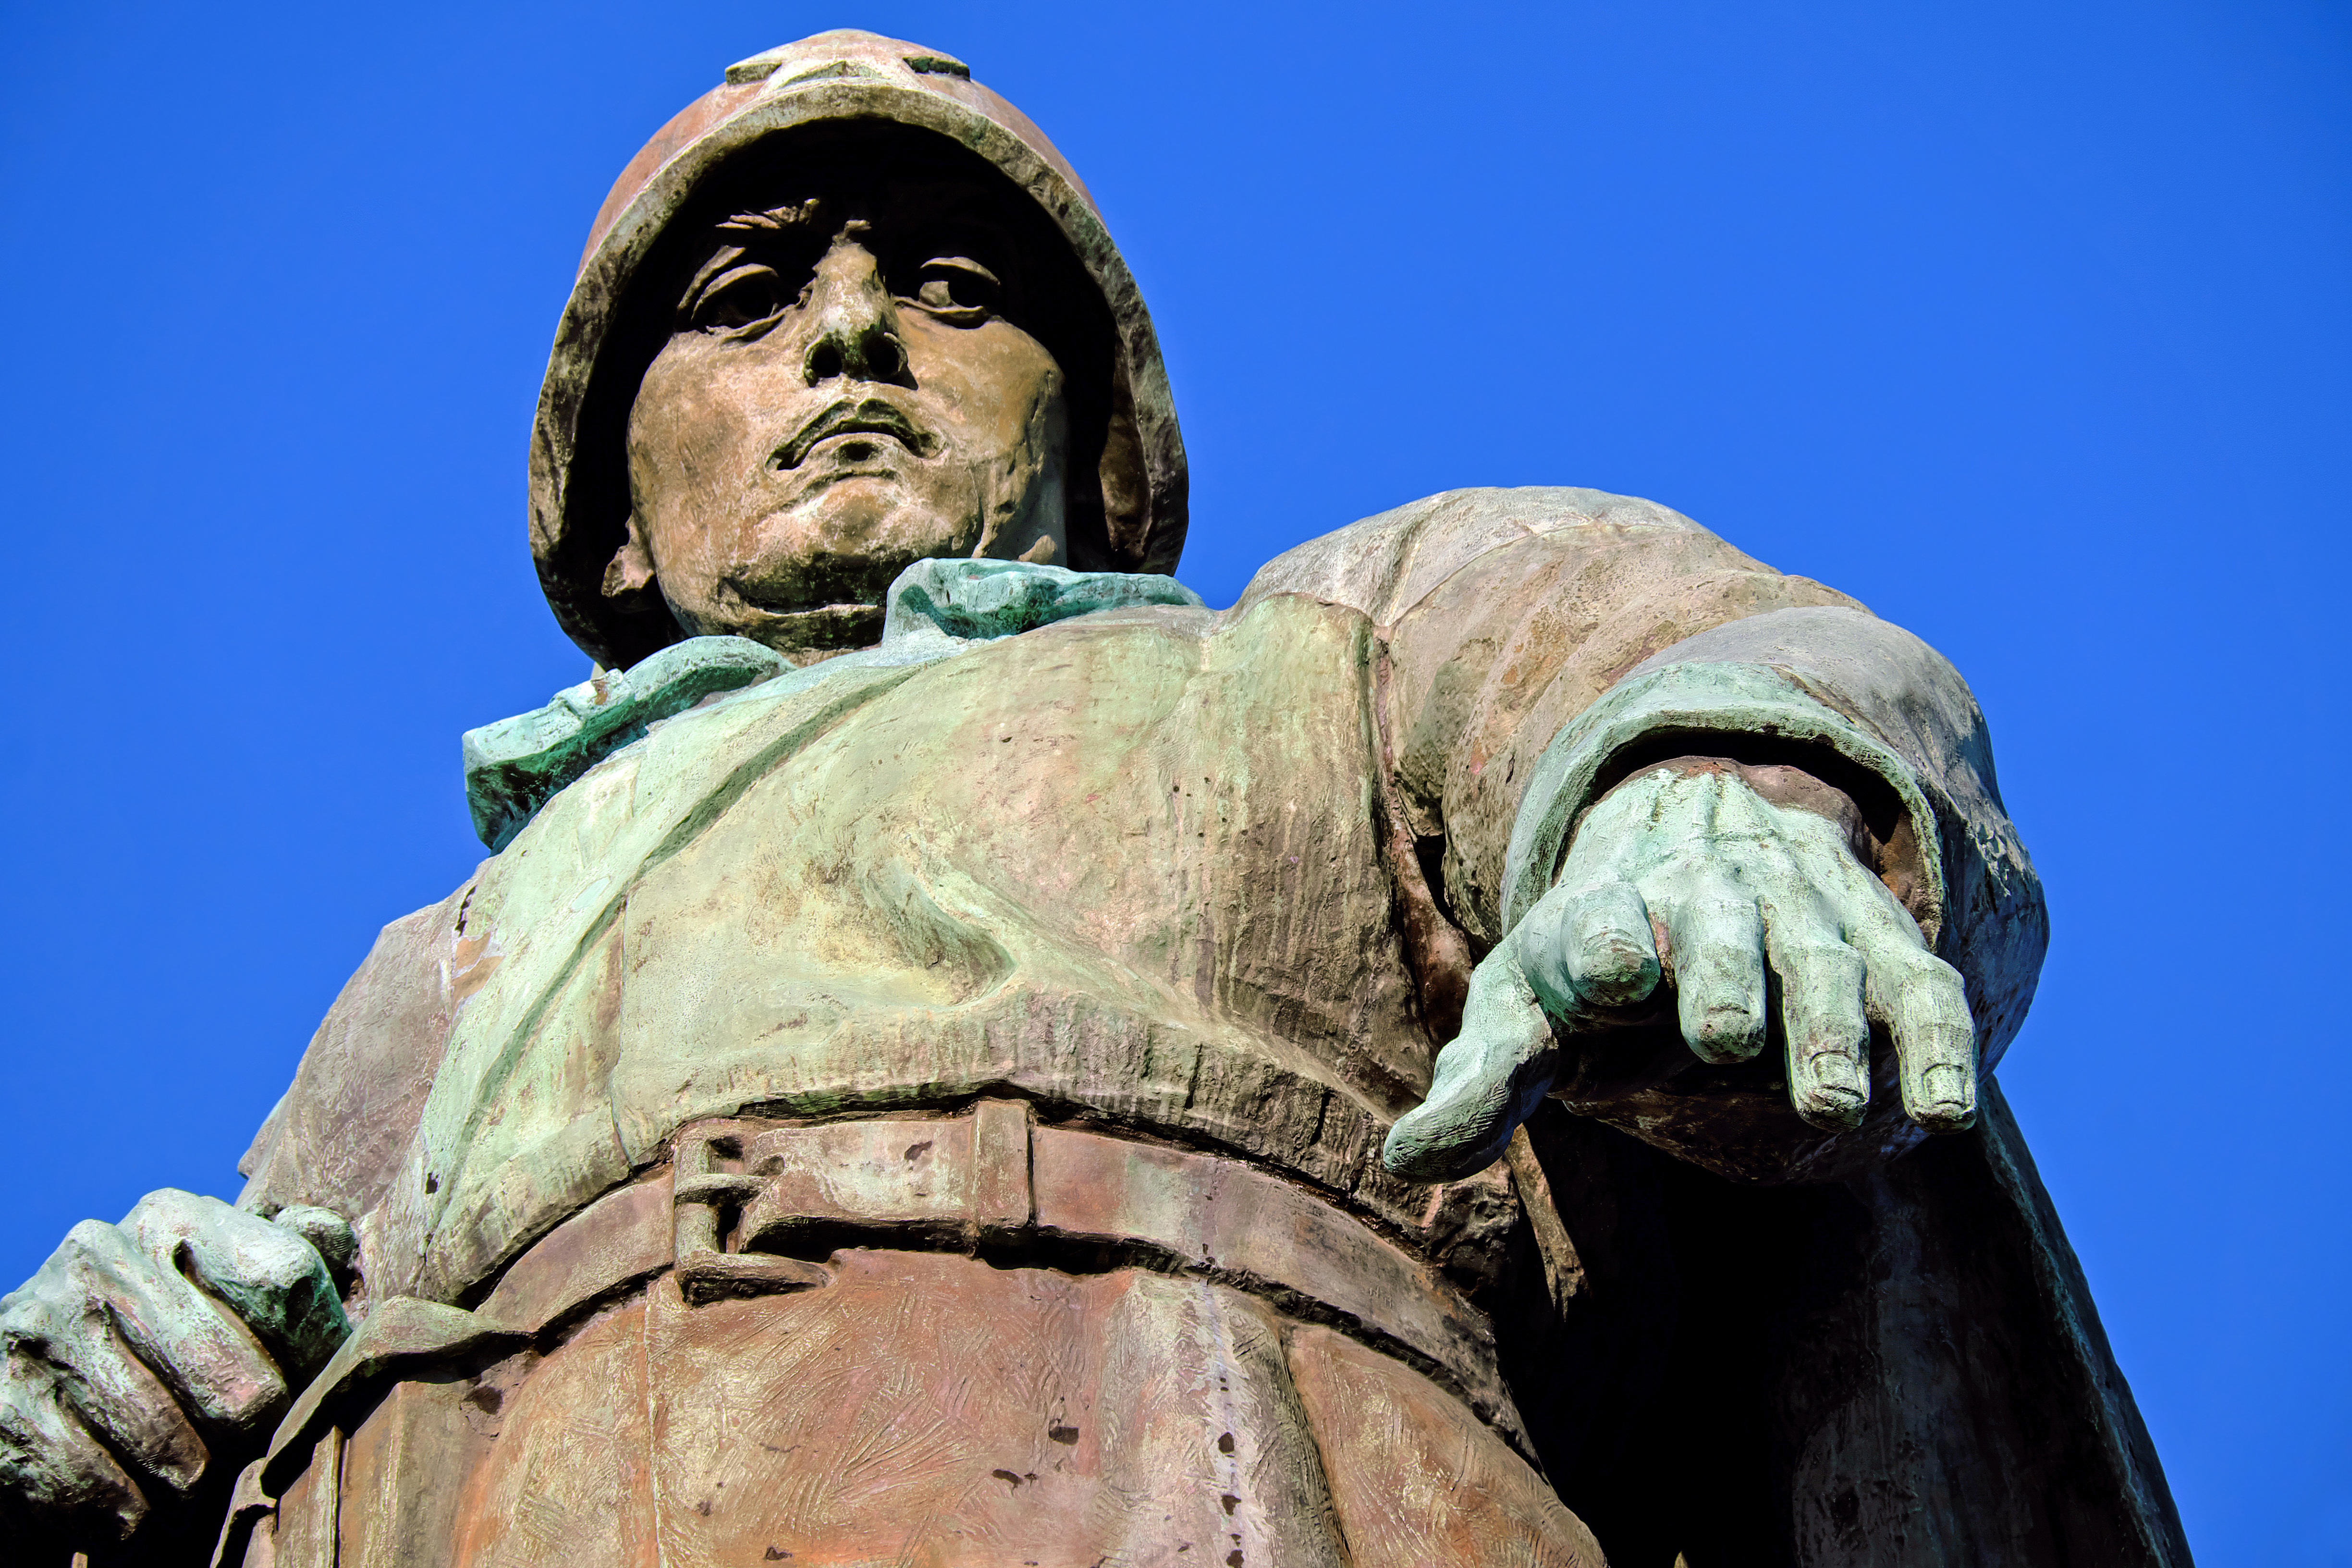
monument, statue, sculpture, memorial, art, temple, commemorate, berlin, fallen, fighter, historically, war memorial, world war ii, war victims, ancient history, red army rifleman, battle of berlin, soviet war memorial, great zoo